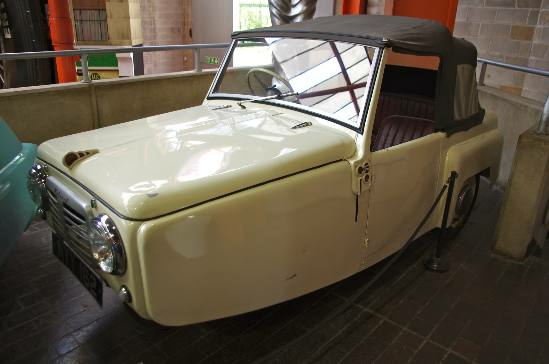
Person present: No